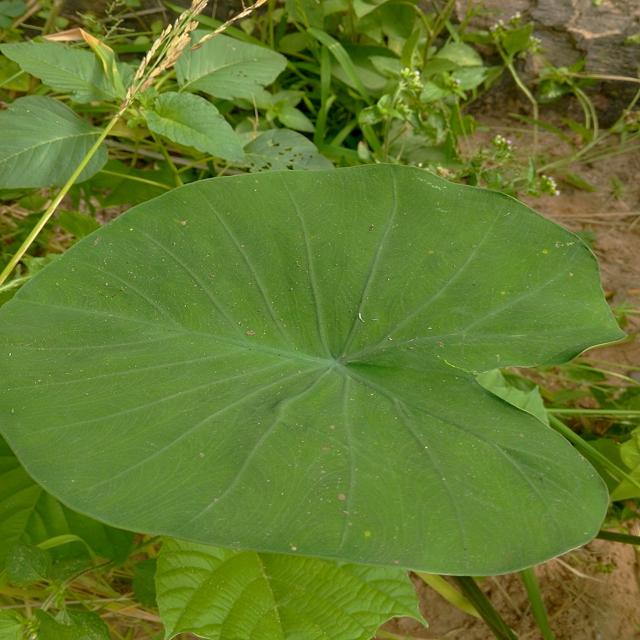
Label: Healthy